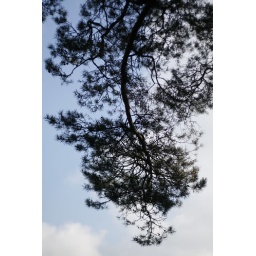
I like the tree against the clouds